Mel Brooks

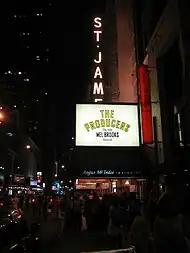
"The Producers" on Broadway

Brooks has voiced vocal roles for animation. He voiced Bigweld, the master inventor, in the animated film "Robots" (2005), and in the later animated film "Mr. Peabody & Sherman" (2014) he had a cameo appearance as Albert Einstein. He voiced Dracula's father, Vlad, in "Hotel Transylvania 2" (2015) and "" (2018). Brooks joked about the concept of a musical adaptation of "Blazing Saddles" in the final number in "Young Frankenstein", in which the full company sings, "next year, "Blazing Saddles"!" In 2010, Brooks confirmed this, saying that the musical could be finished within a year; however, no creative team or plan has been announced.